When You're in Love (film)

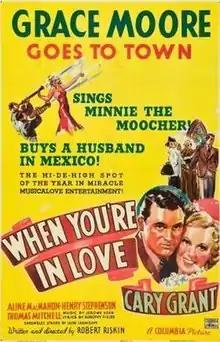
Theatrical release poster

When You're in Love is a 1937 American musical film directed by Robert Riskin and Harry Lachman, who was not credited, and starring Grace Moore and Cary Grant. Moore sings "Minnie the Moocher" and the Ernesto Lecuona classic Cuban song "Siboney". Two of the other songs in the film – "Our Song" and "The Whistling Boy" – are by Jerome Kern and Dorothy Fields.